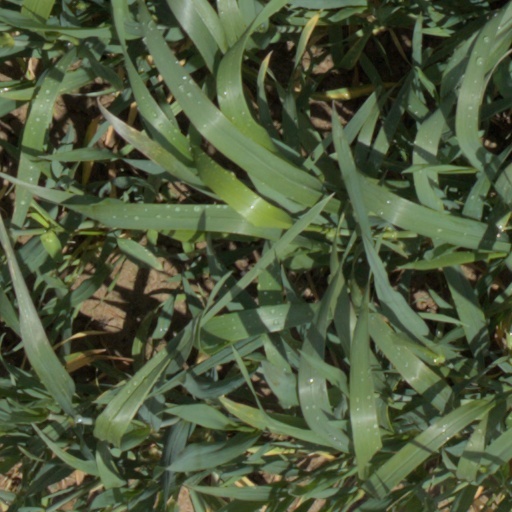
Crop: wheat